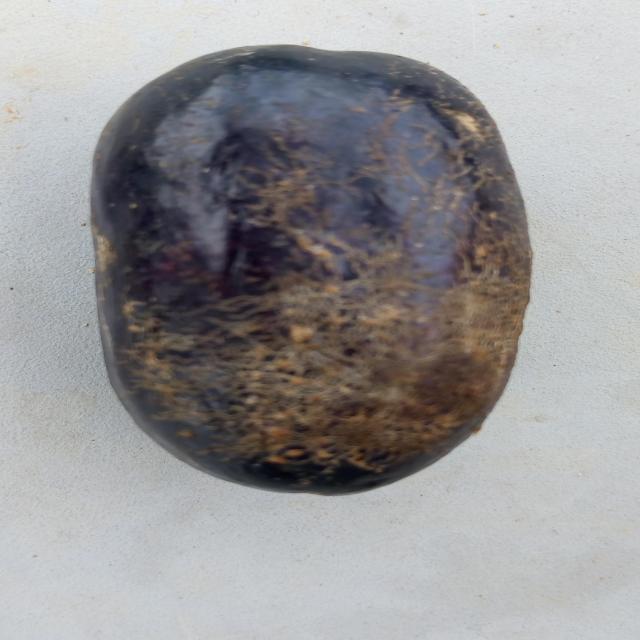
Plum grade: unaffected